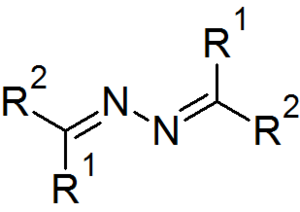
En chimie, le terme « azine » peut désigner deux familles de composés différentes :
Les azines sont une famille de composés organonitrés comportant un groupe RR'C=N-N=CRR'. Historiquement, ce sont les produits de la condensation de deux composés carbonylés avec une hydrazine. Elles sont toujours définies ainsi par l'IUPAC, bien qu'elle soient en général de nos jours synthétisées par des méthodes plus efficaces.